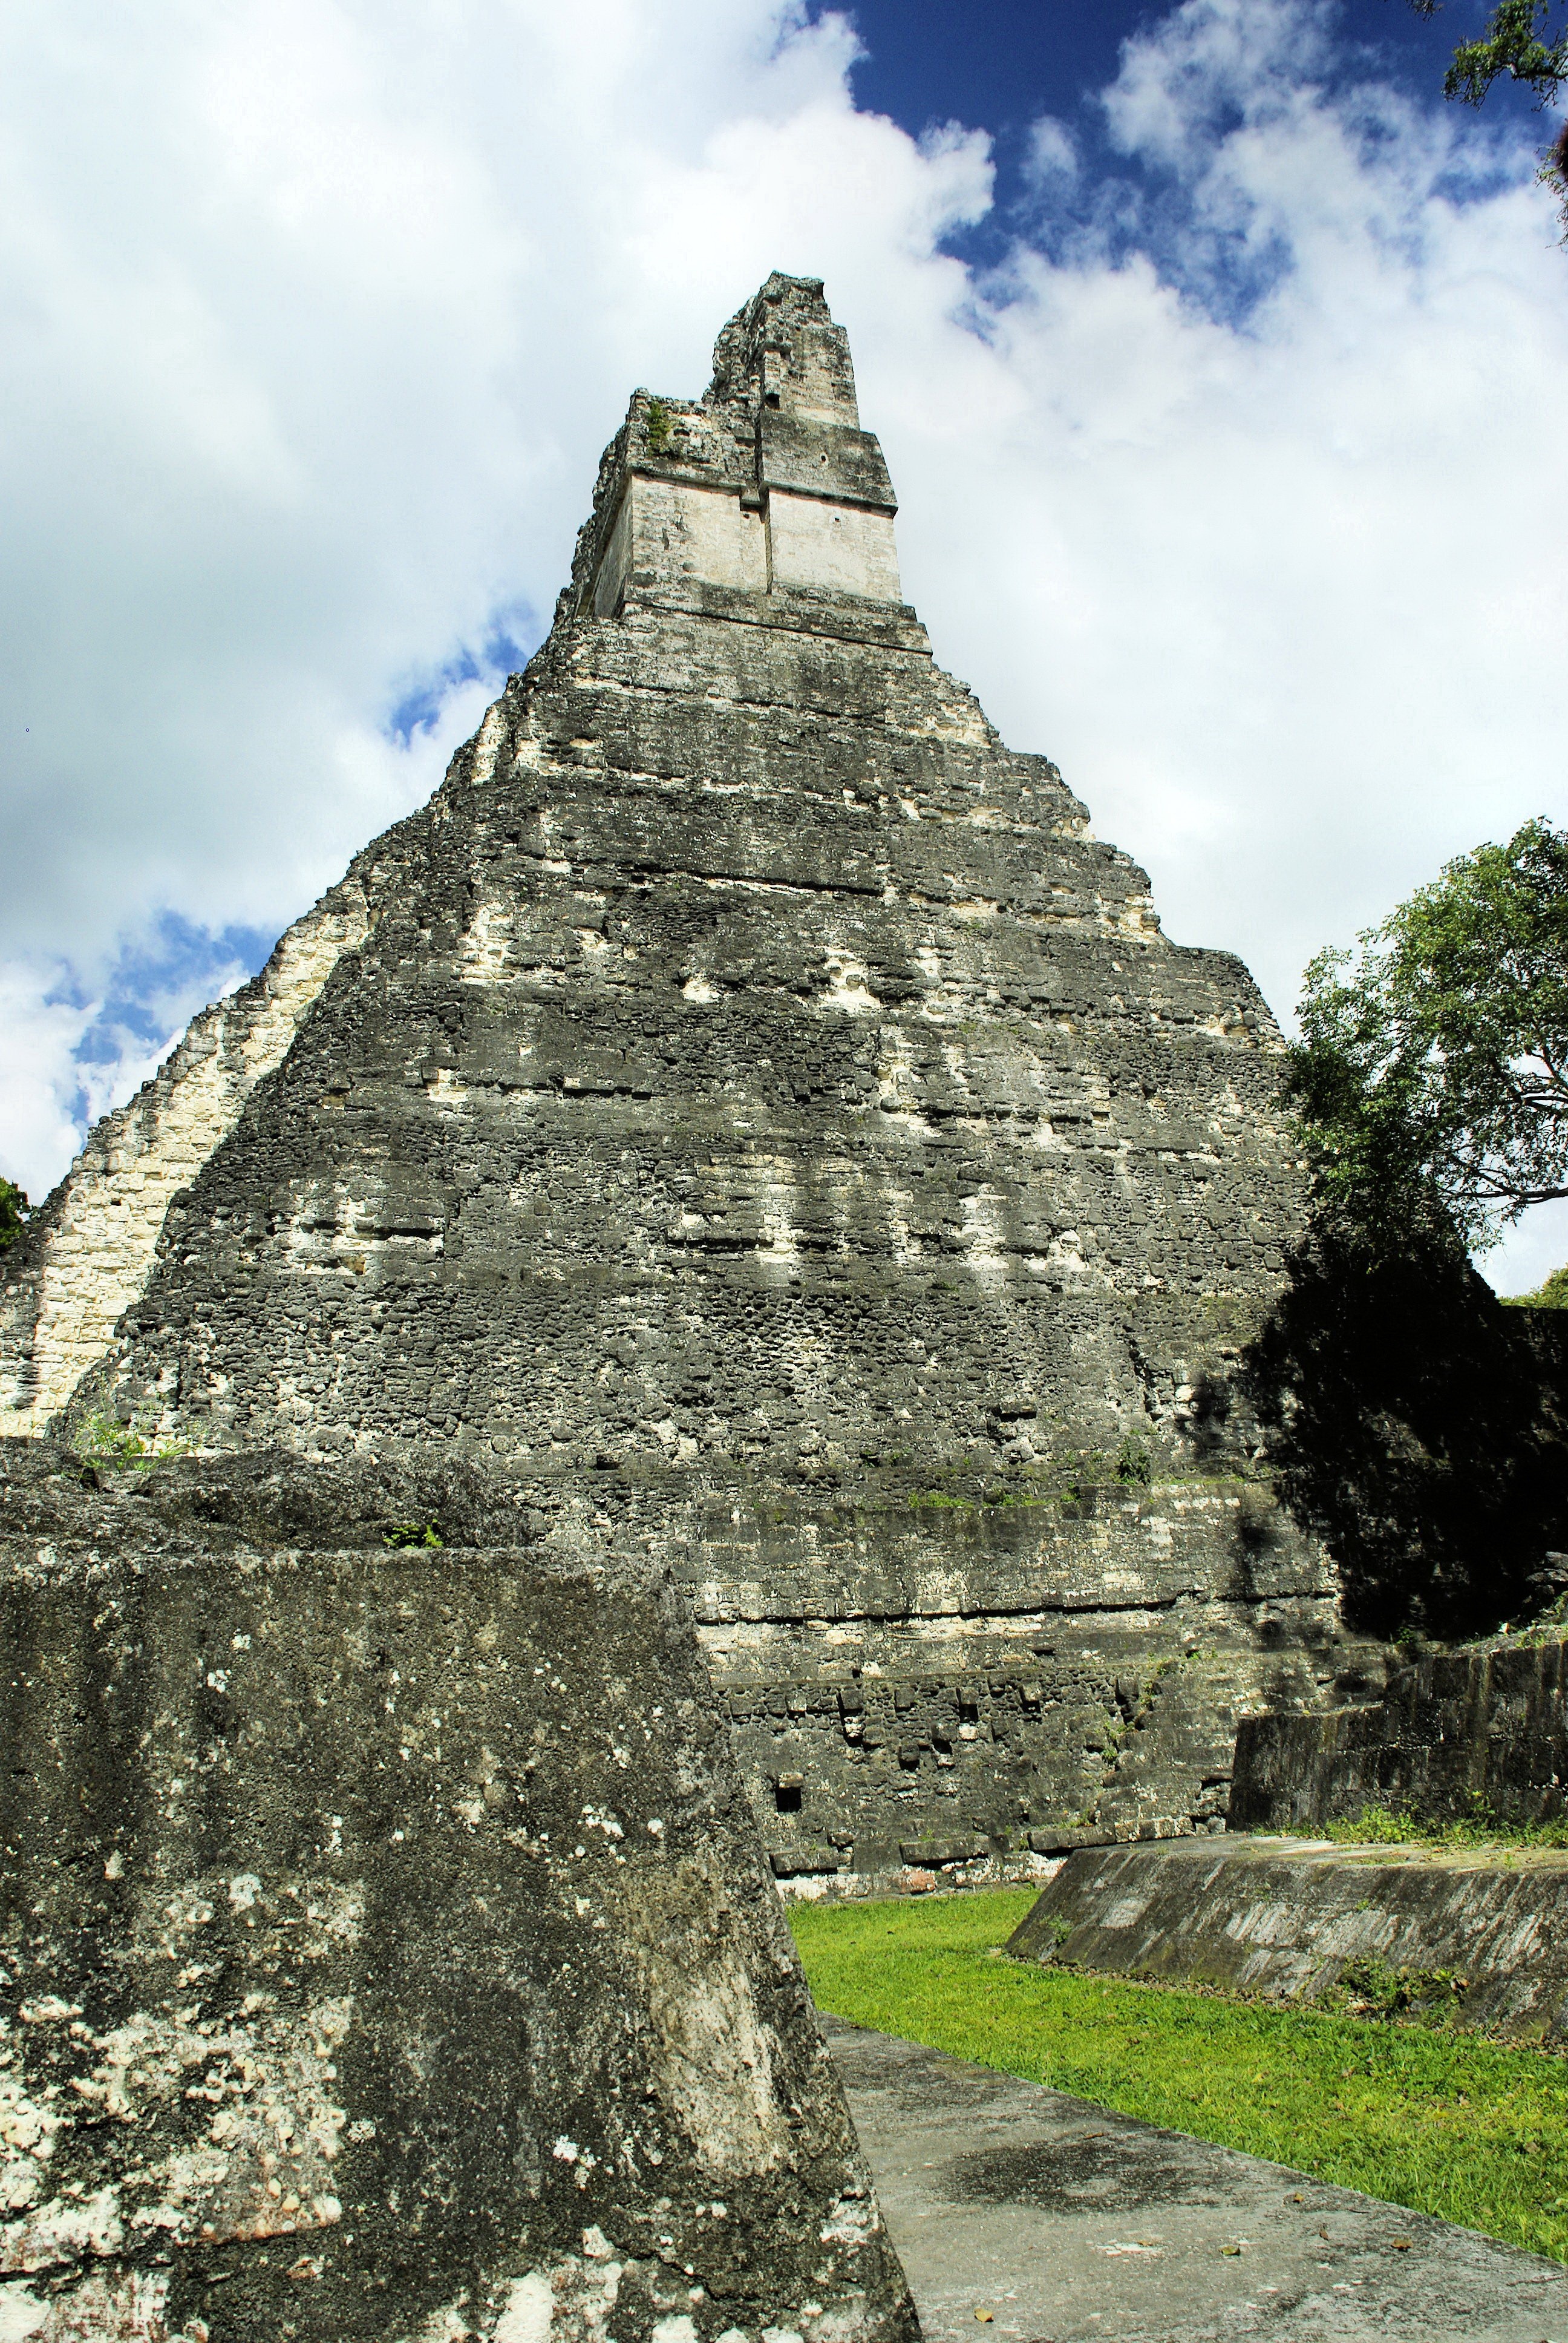
rock, monument, landmark, place of worship, temple, ruins, rainforest, civilization, maya, guatemala, archaeological site, historic site, tikal, columbian, great pyramid, ancient history, maya civilization